John Austin Clark

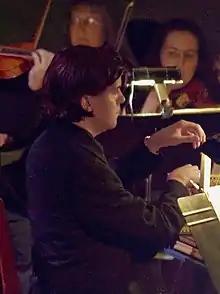
John Austin Clark in 2008

John Austin Clark (born 26 June 1982 in Louisville, Kentucky) is an American music director and keyboardist. He plays piano and historical keyboards, including harpsichord, organ and fortepiano. He is a founder and current director of Bourbon Baroque.